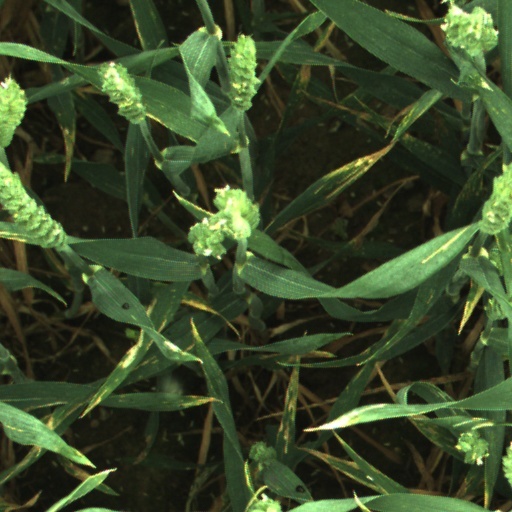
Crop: wheat